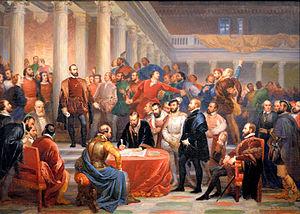
Le Compromis des nobles en 1566., Huile sur toile peinte par Édouard de BIEFVE (1808-1880). Réplique 1849, œuvre exposée au Musée de beaux-arts de Lyon en 2014.